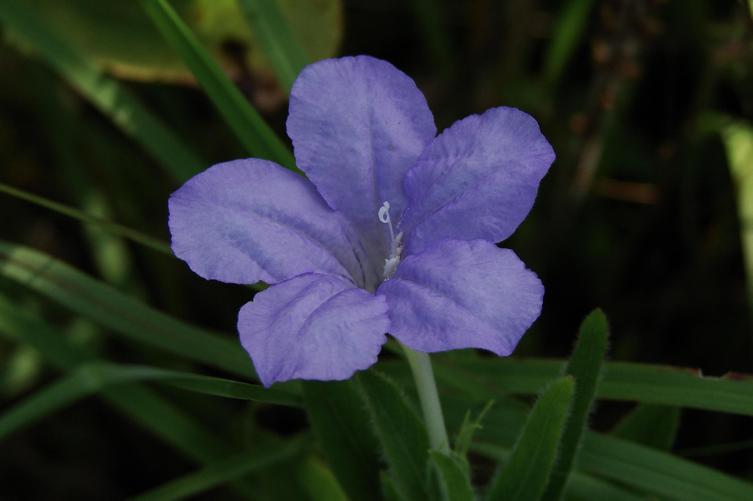
Label: mexican petunia